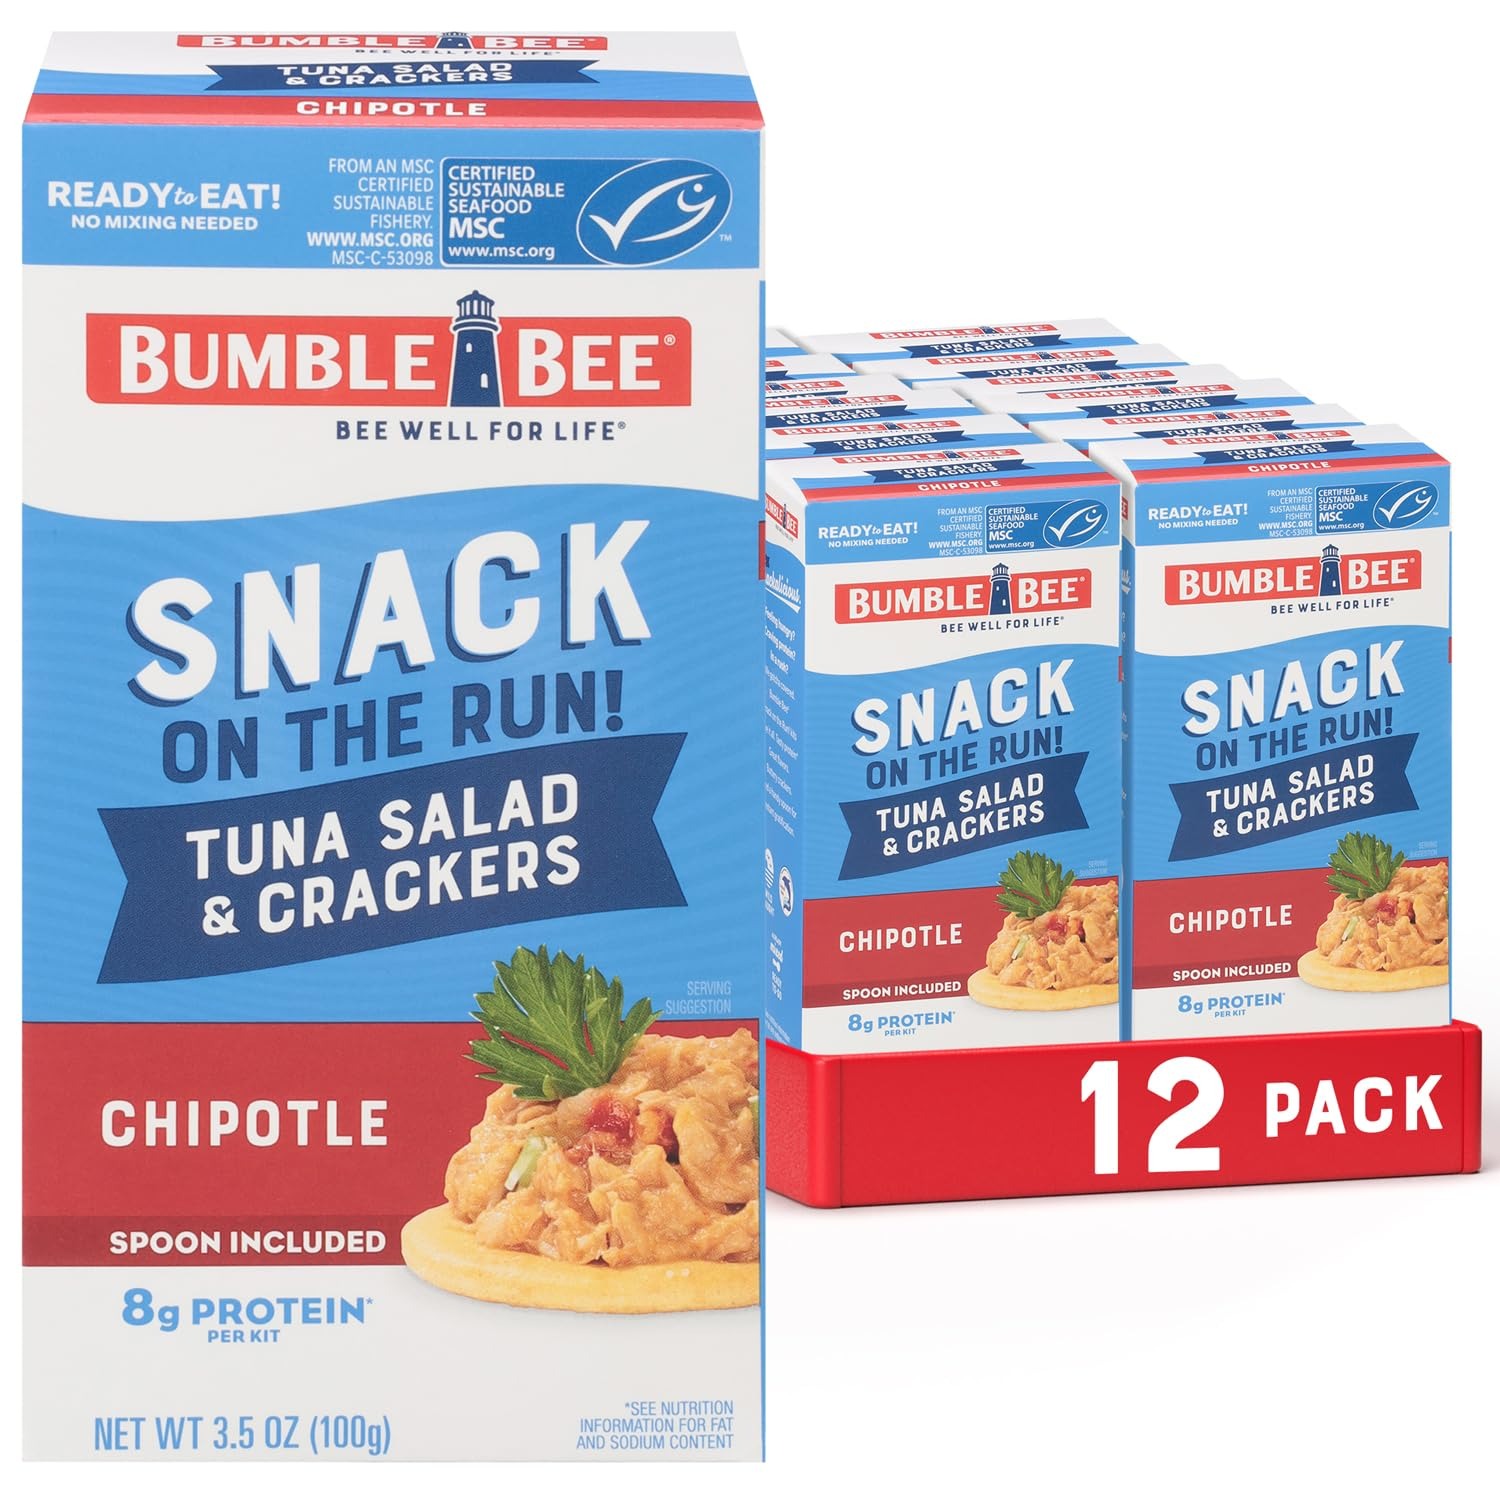
Item Name: Bumble Bee Snack On The Run Chipotle Tuna Salad with Crackers Kit, Ready to Eat Spoon Included Wild Caught Tuna Shelf Stable & Convenient Protein Snack- 3.5 Oz (Pack of 12)
Bullet Point 1: CHIPOTLE TUNA SALAD: Premium chipotle flavored tuna salad made with Bumble Bee tuna fish, mixed and ready to eat; Includes canned tuna salad, six crackers and spoon; Simply open the box and enjoy
Bullet Point 2: DELICIOUS TUNA SNACK WITH CRACKERS: Pack of 12, 3.5 ounce Bumble Bee Snack on the Run! Chipotle Tuna Salad with Crackers Kits will satisfy you and your family whenever you want a tasty tuna snack or quick lunch on the go
Bullet Point 3: DELICIOUS SALMON SNACK WITH CRACKERS: Pack of 12, 3.5 ounce Bumble Bee Snack on the Run! Salmon Salad with Crackers Kits will satisfy you and your family whenever you want a tasty salmon snack or quick lunch on the go
Bullet Point 4: SHELF STABLE TUNA SALAD KIT: Bumble Bee Snack on the Run! tuna salad with crackers kits require no refrigeration and are already mixed and ready-to-go wherever life takes you; Perfect for outdoor activities like hiking, biking, camping and sports
Bullet Point 5: CONVENIENT SNACKS: Enjoy Bumble Bee Snack on the Run! tuna salad with crackers kits as a great-tasting, protein packed snack, lunch or as part of any other meal; Perfectly sized for your lunch box or lunch bag
Bullet Point 6: CONVENIENT SNACKS: Enjoy Bumble Bee Snack on the Run! tuna salad with crackers kits as a great-tasting, protein packed snack, lunch or as part of any other meal; Perfectly sized for your lunch box or lunch bag
Value: 42.0
Unit: Ounce

Price: 1.78